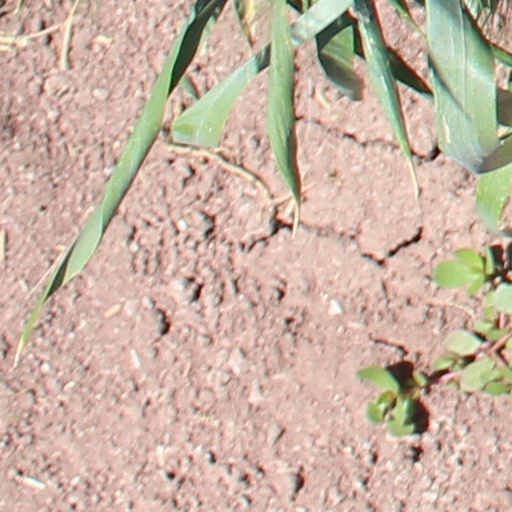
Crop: wheat